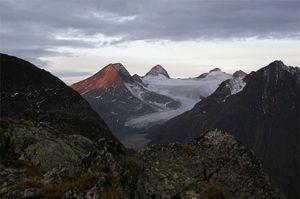
Glacier et lac de Gries vus depuis le col du Nufenen
Le Blinnenhorn est un sommet du massif des Alpes lépontines à 3 374 m d'altitude, à cheval entre la Suisse et l'Italie.